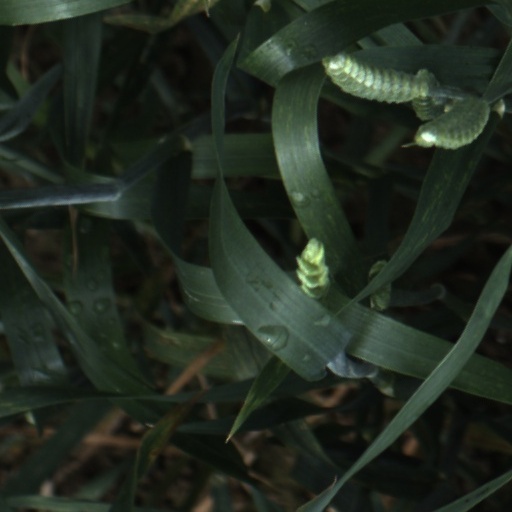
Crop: wheat